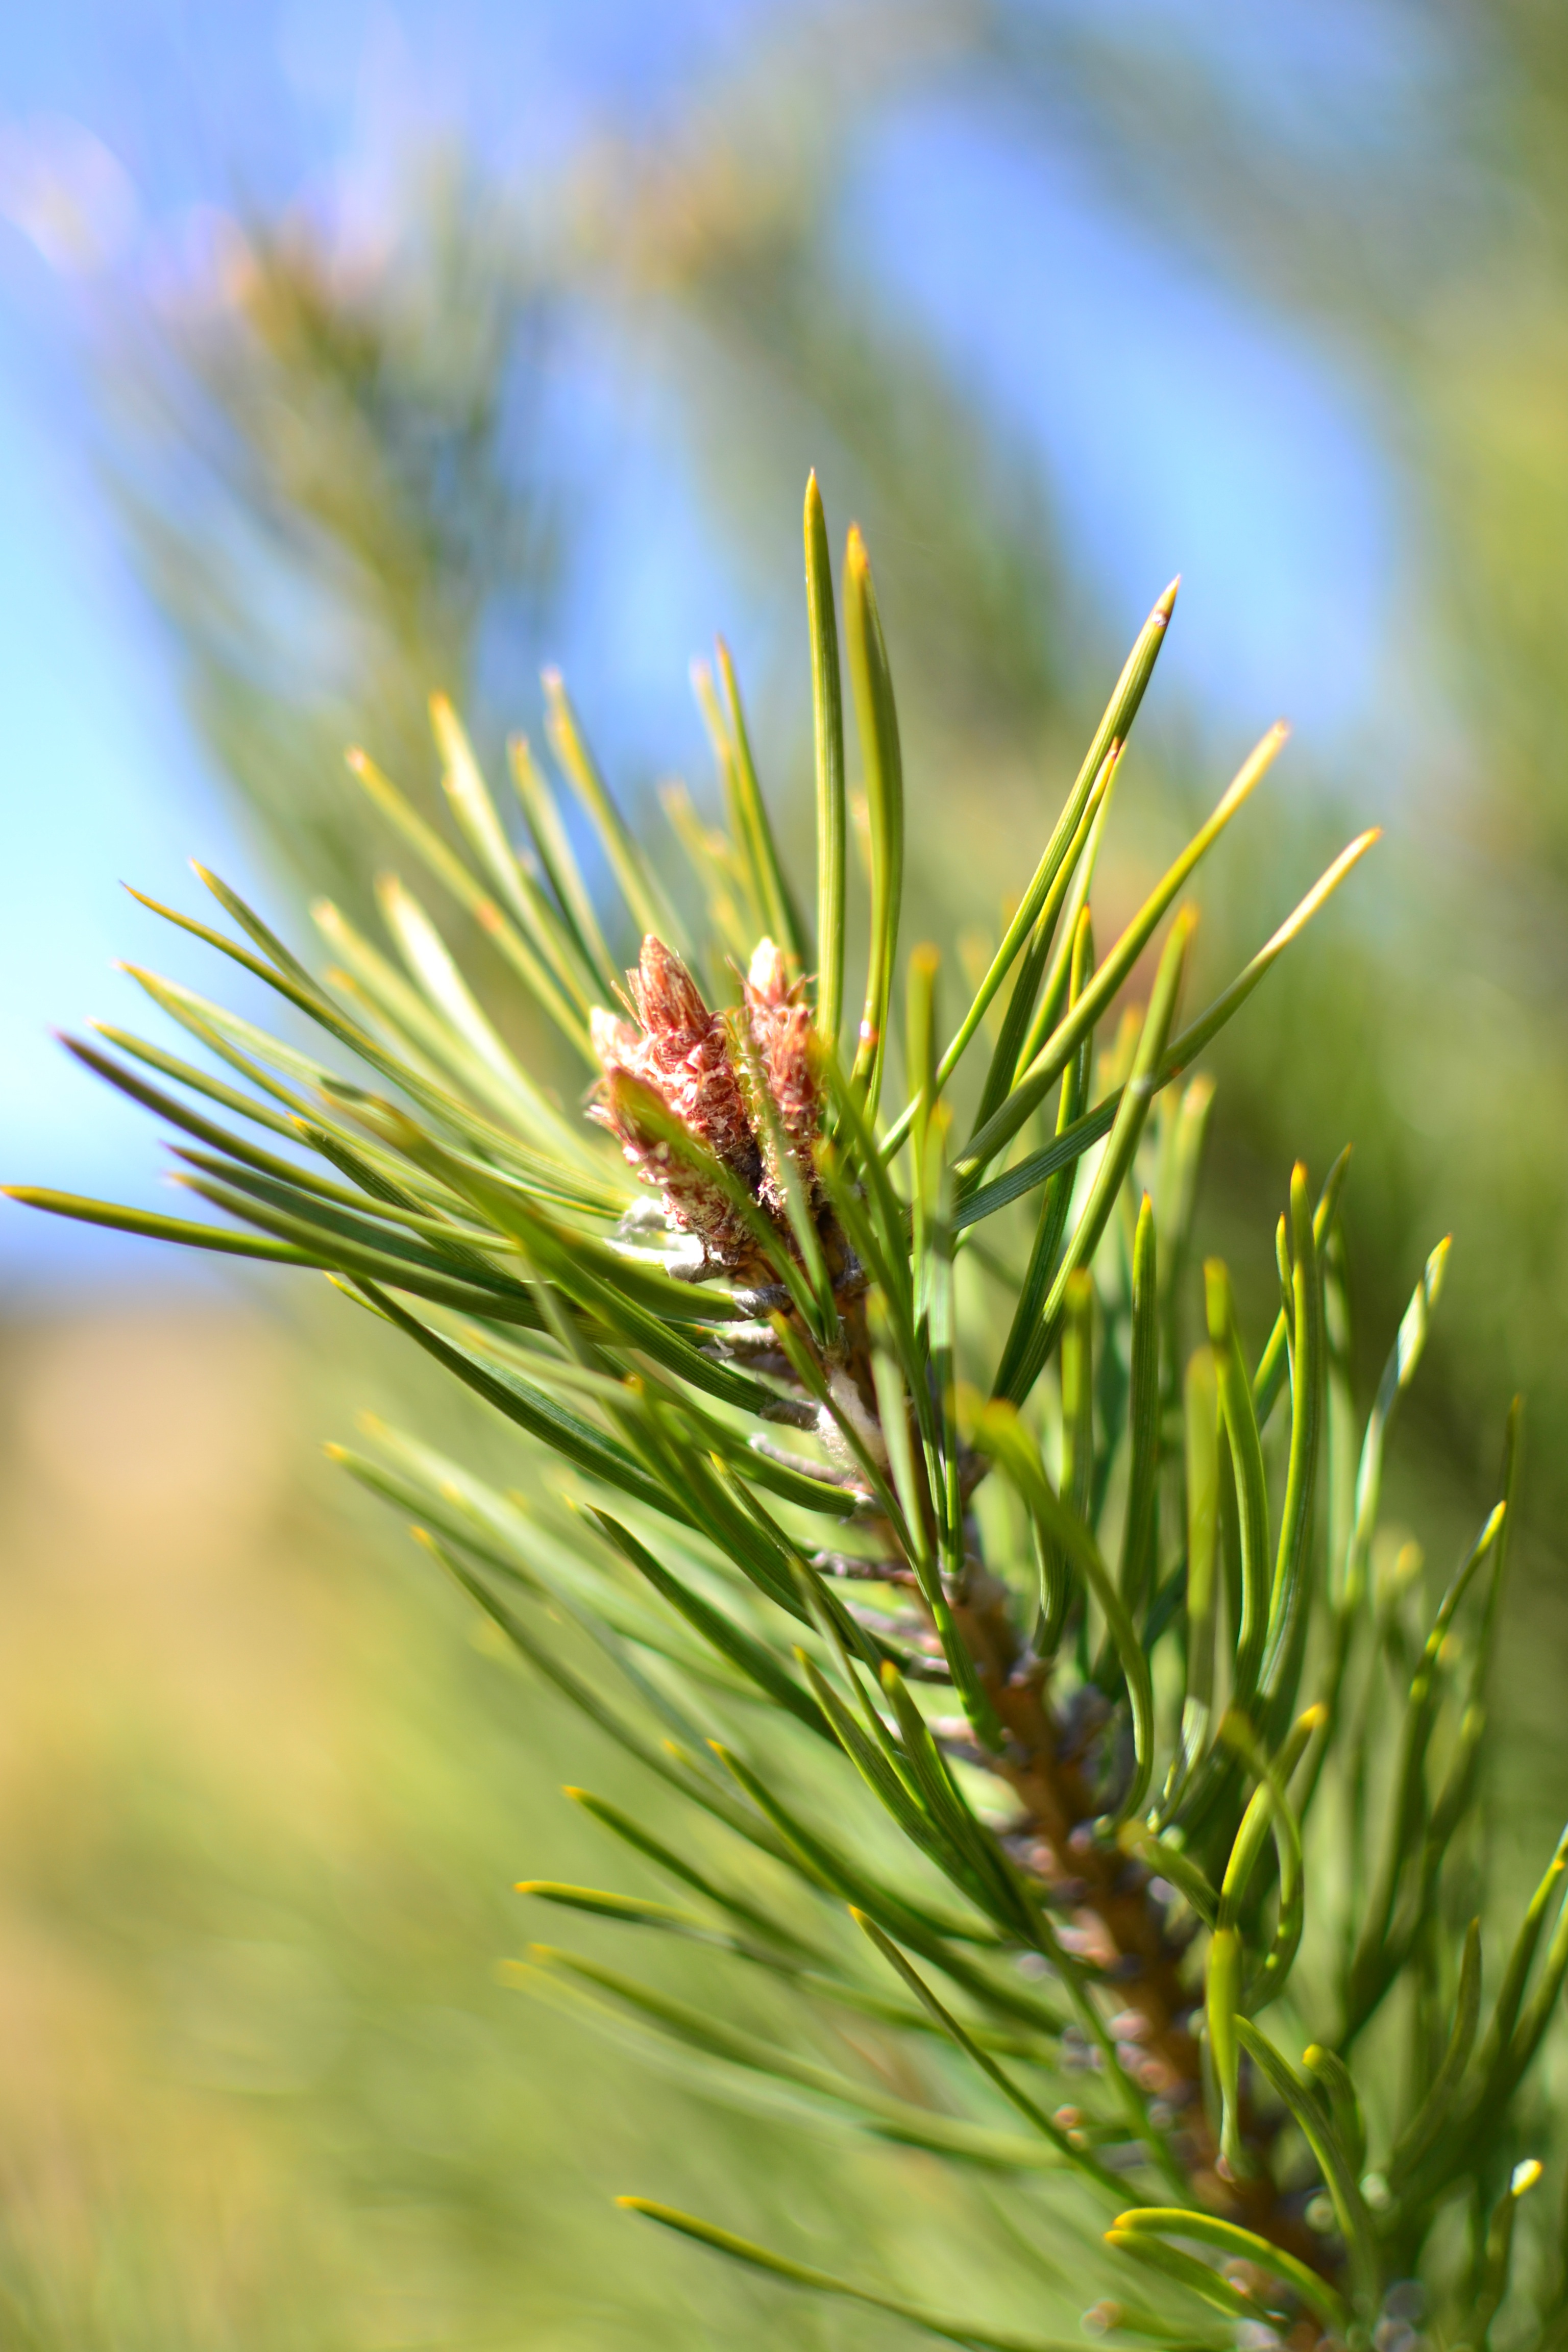
tree, nature, forest, grass, branch, bokeh, plant, sky, meadow, prairie, leaf, flower, summer, pine, europe, green, macro, evergreen, park, holiday, botany, closeup, fir, flora, twig, wildflower, conifer, close up, spruce, poland, wallpaper, beautiful, sprig, the sun, blossoming, larch, ecosystem, sharpness, the background, macro photography, flowering plant, malopolska, pine family, grass family, plant stem, woody plant, land plant